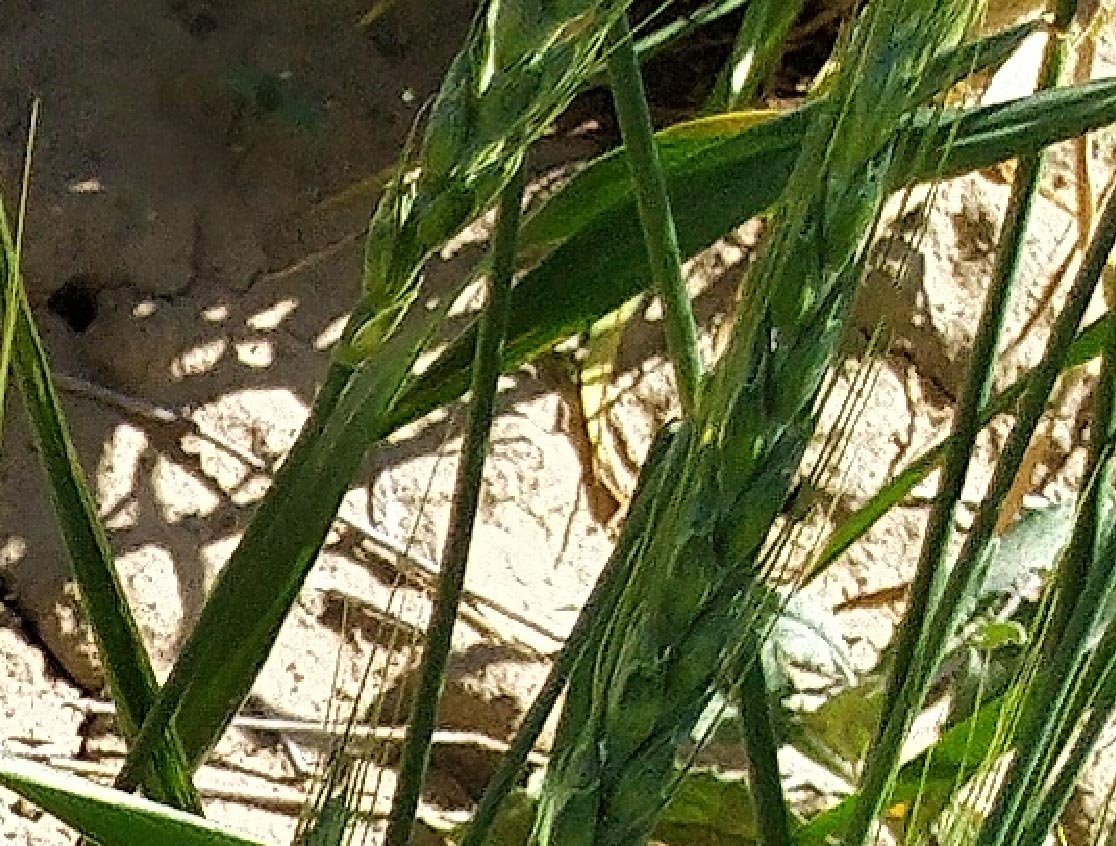
Label: Wheat___Healthy